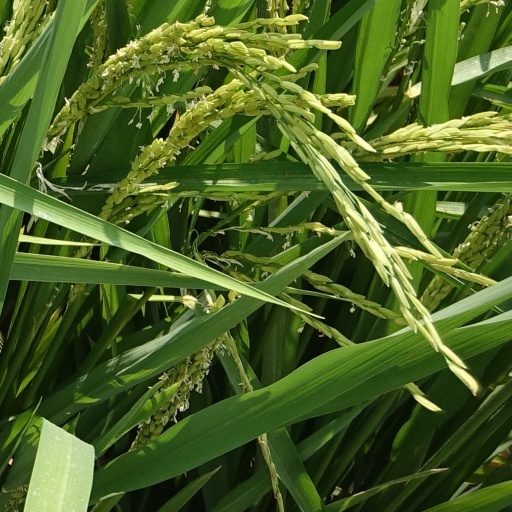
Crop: rice